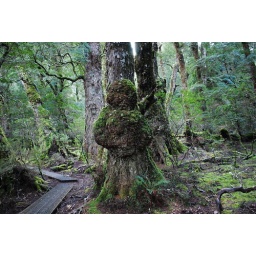
person in tree